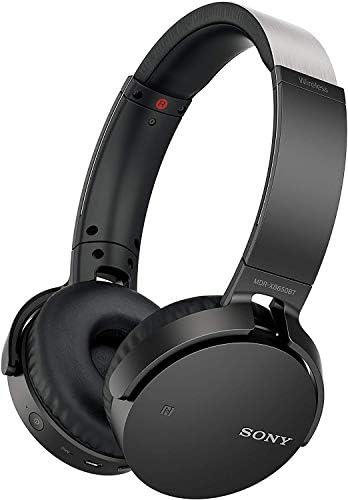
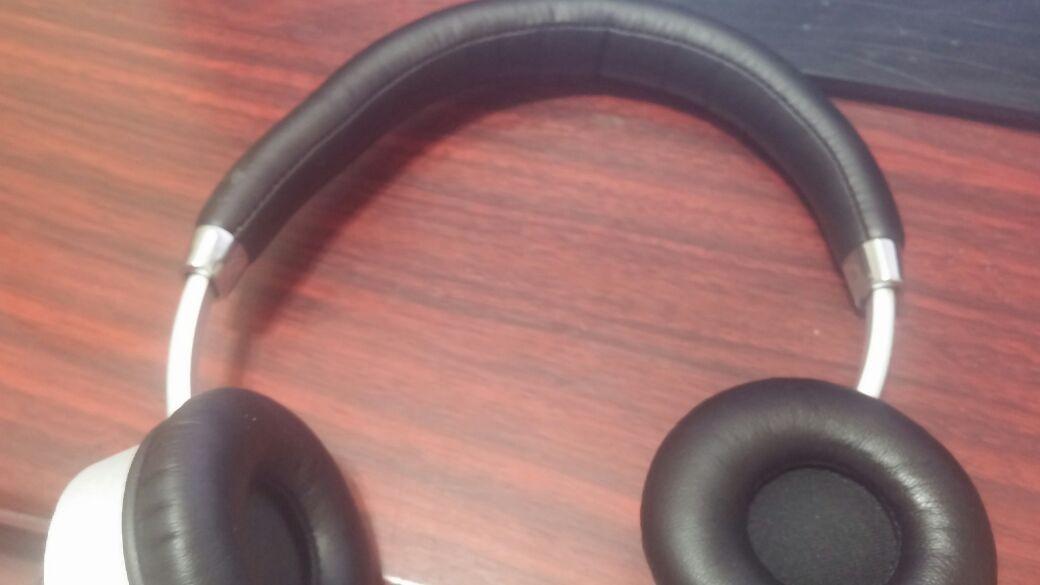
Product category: headphones
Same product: no